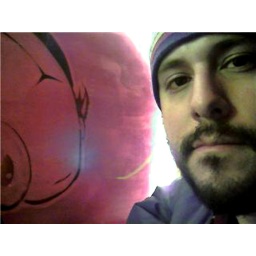
The fish painted on the wall in my studio.